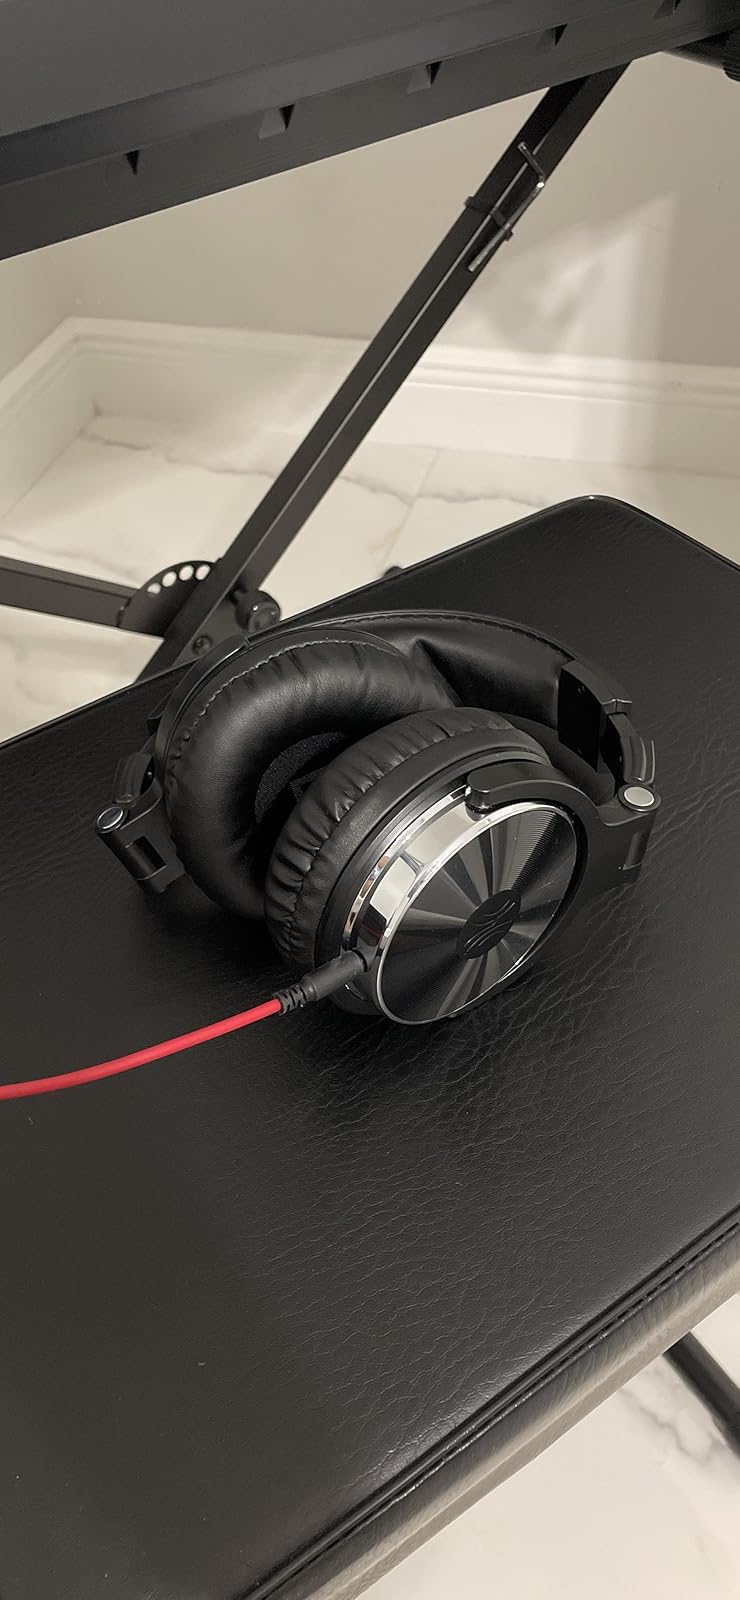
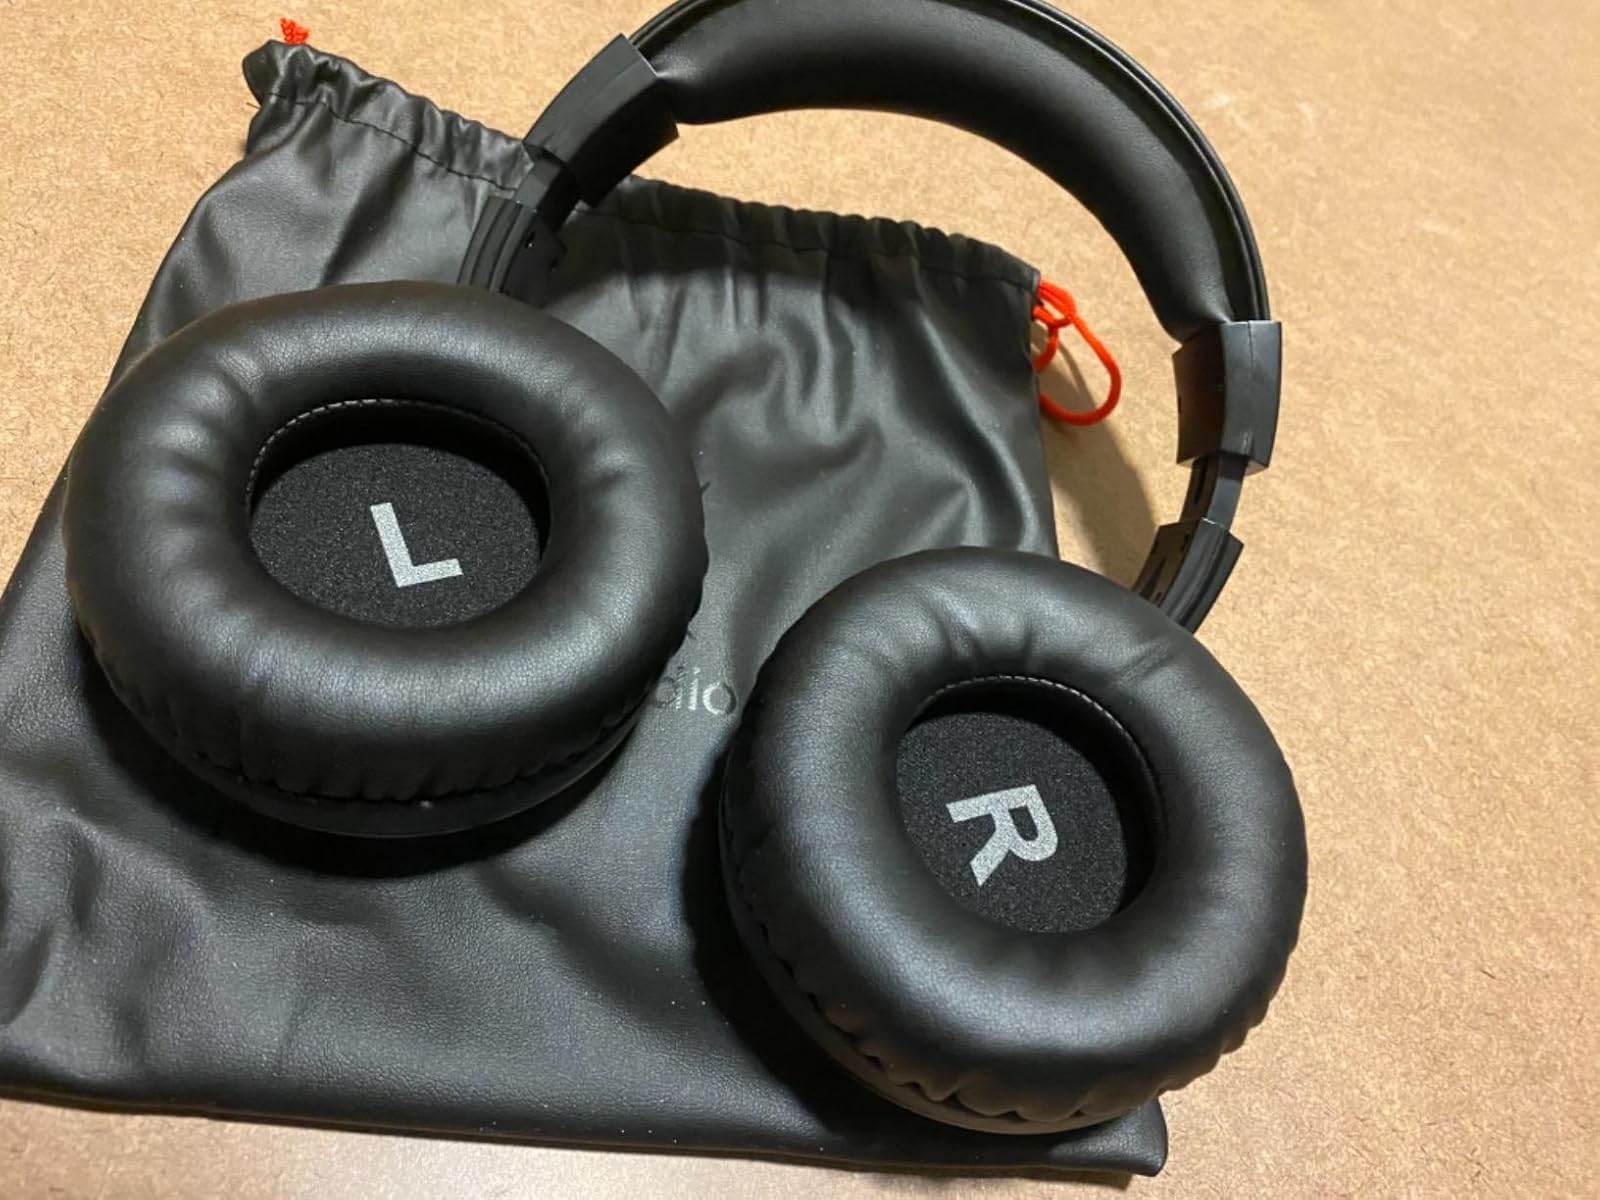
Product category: headphones
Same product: yes